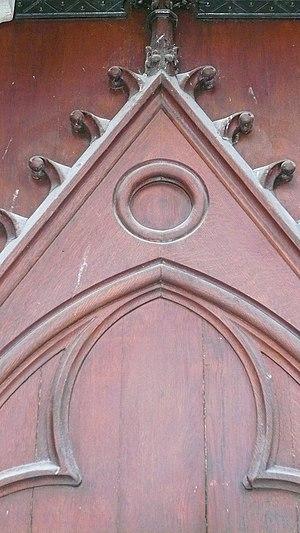
Montbenoît. L'Abbaye. La porte du monastère (détail). L'abbaye ne devient pas, comme l'abbaye de St-Claude, une principauté écclésiastique, elle reste sous la suzeraineté féodale des Sires de Joux. Chaque fois qu'un nouvel abbé est élu, le seigneur, Le Sire de Joux, se présente à la porte du monastère, entouré de ses vassaux et de ses hommes d'armes. L'abbé, crosse en main et mitre en tête, l'accueille et lui offre les clefs de la maison sur un plat d'argent. Pour bien marquer son autorité, le sire gouverne la communauté pendant toute la journée.
L'abbaye de Montbenoît est une abbaye augustine, située dans la commune française de Montbenoît, dans le département du Doubs.